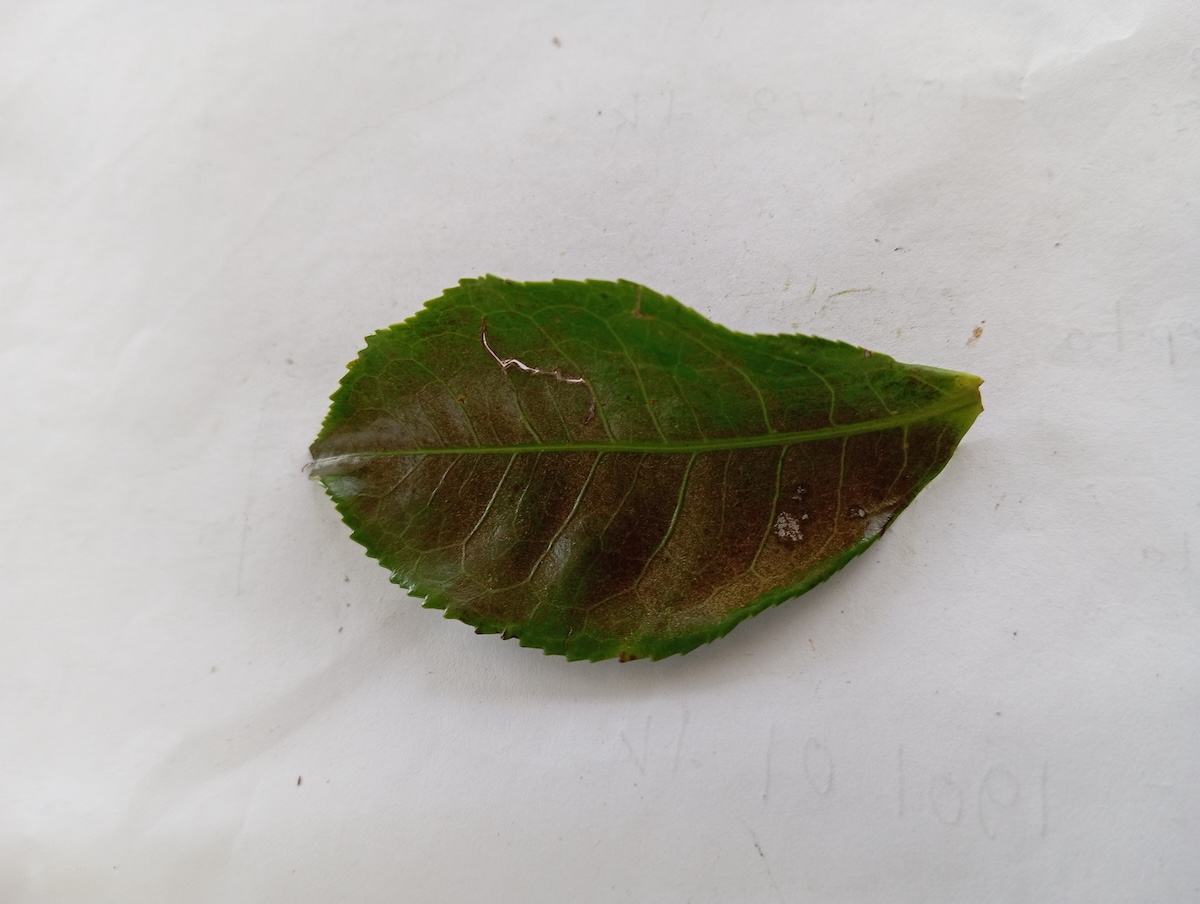
Label: Red spider